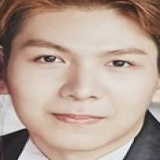
ca sĩ Kelvin Khánh